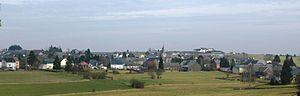
Le village luxembourgeois de Bigonville
Bigonville est une section de la commune luxembourgeoise de Rambrouch située dans le canton de Redange.